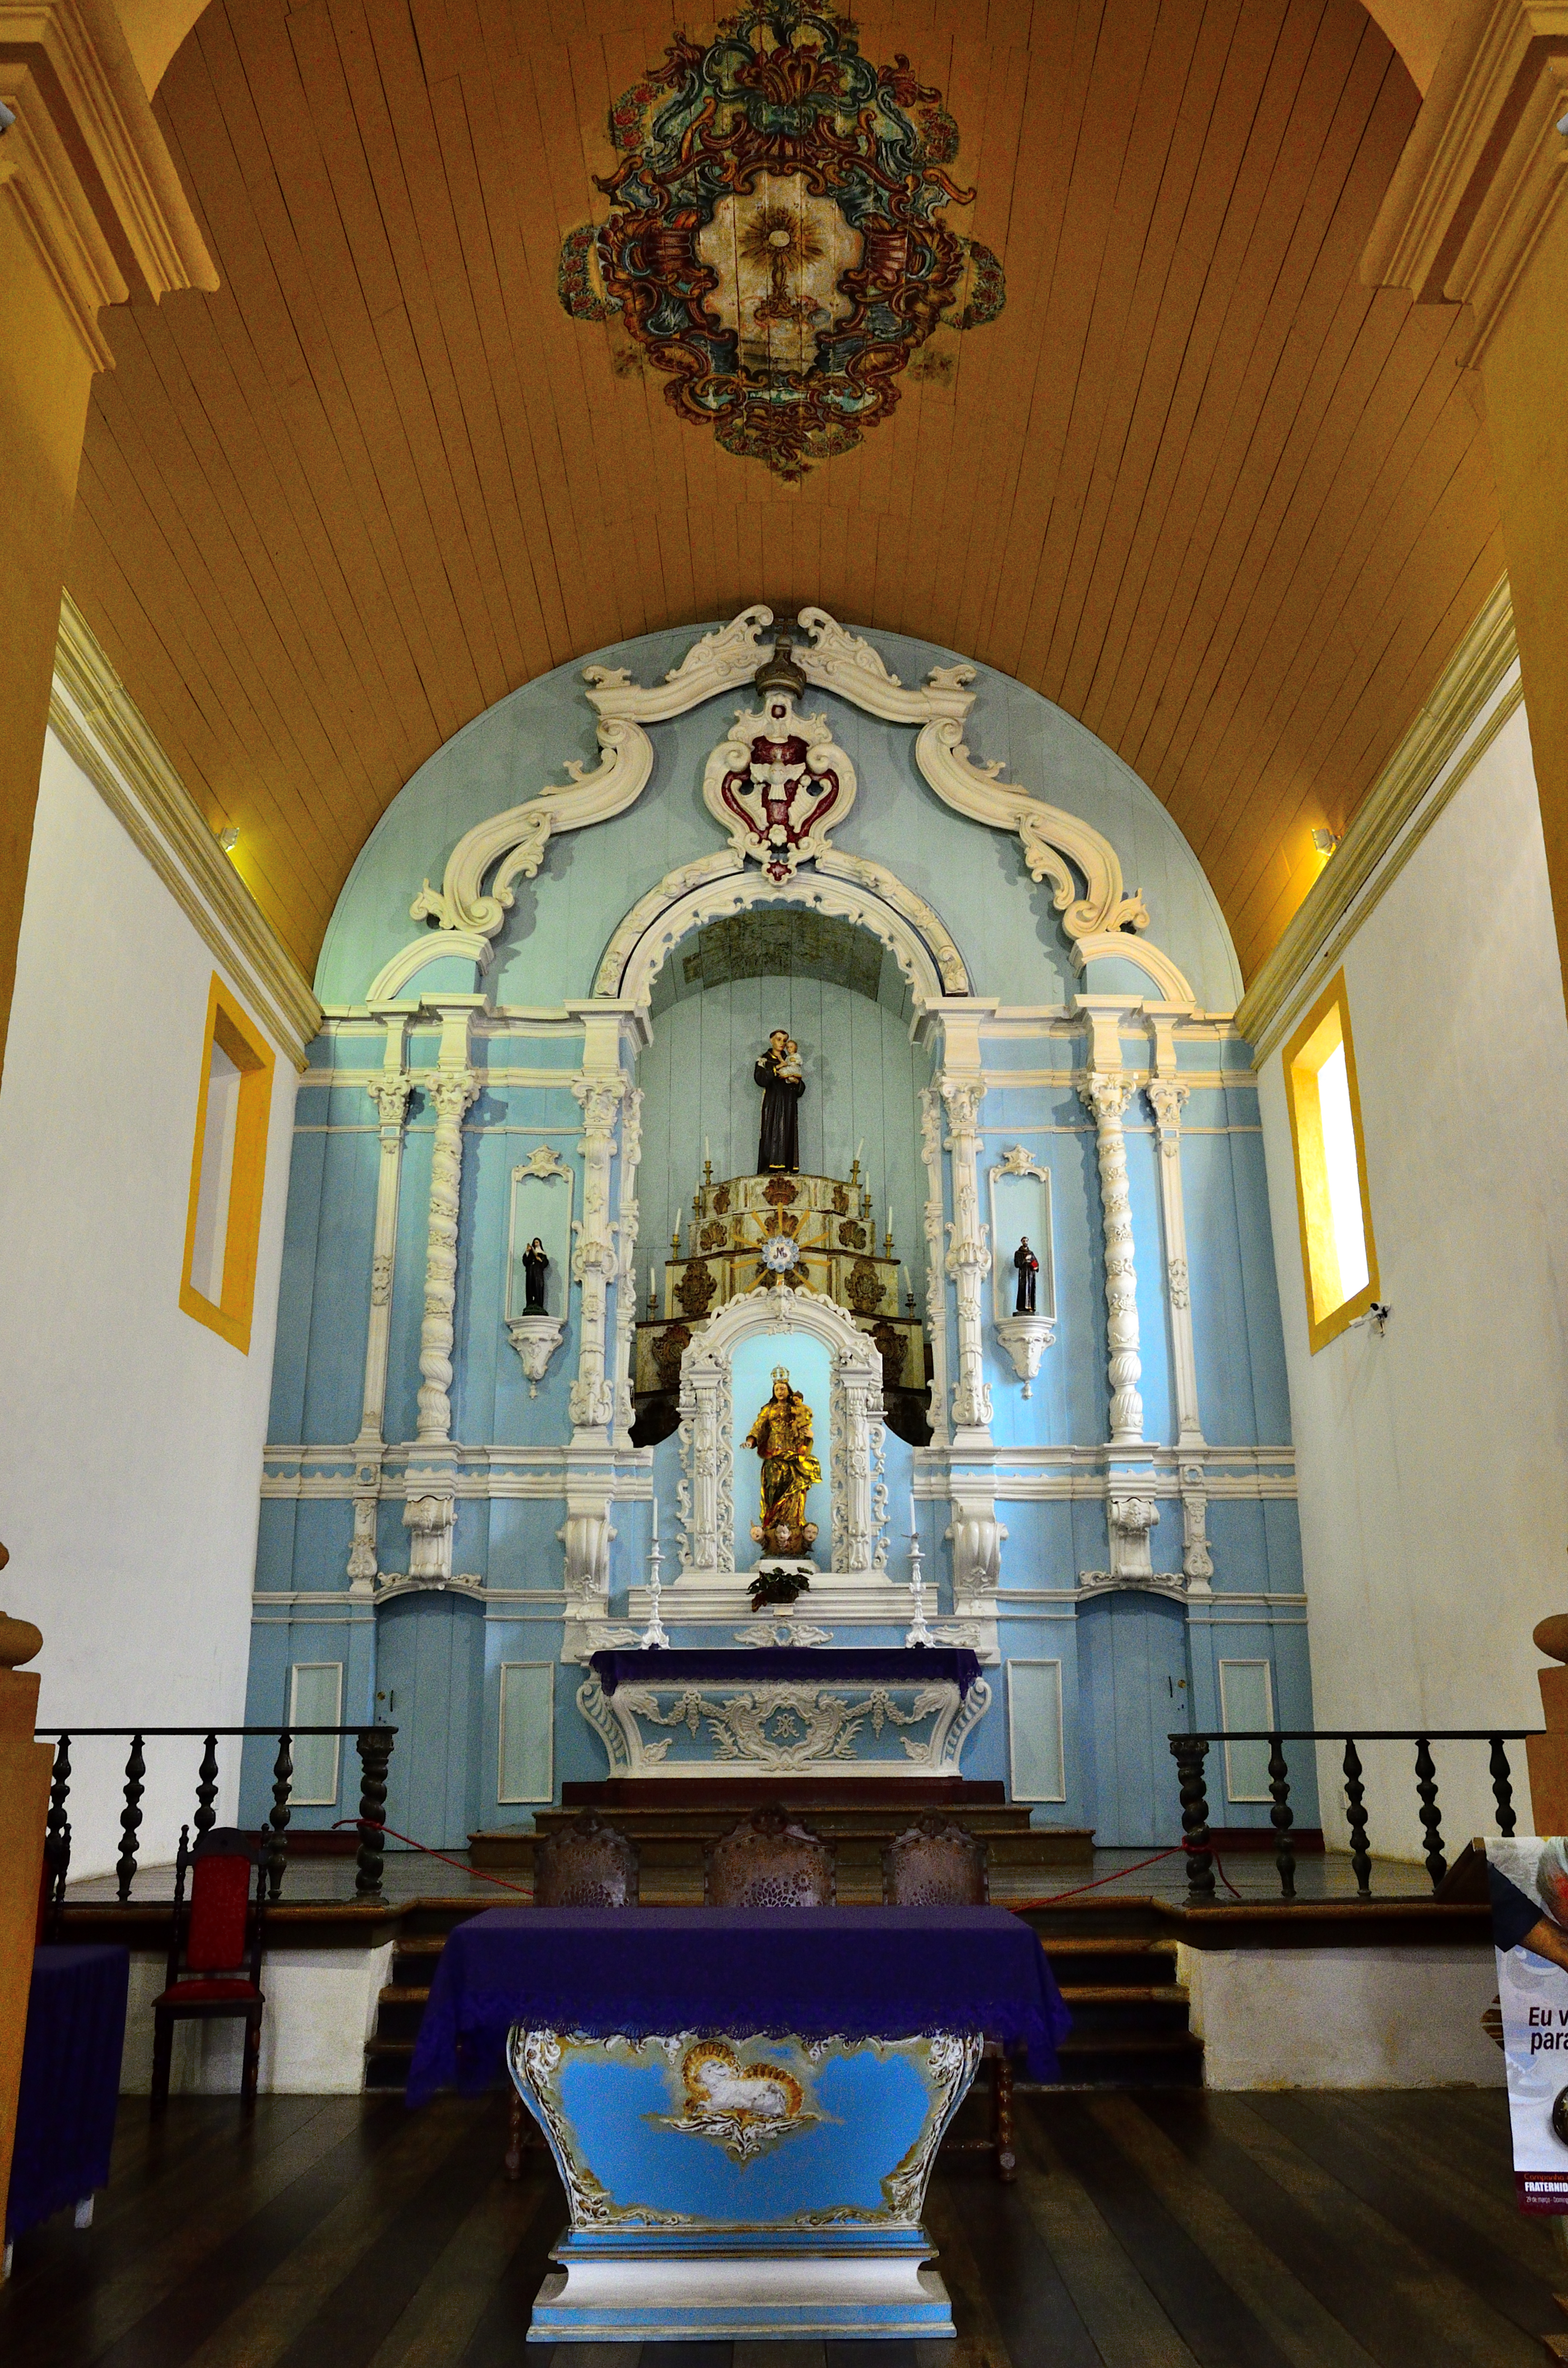
building, church, chapel, place of worship, altar, brasil, florianopolis, santacatarina, santoantoniodelisboa